DNA-encoded chemical library

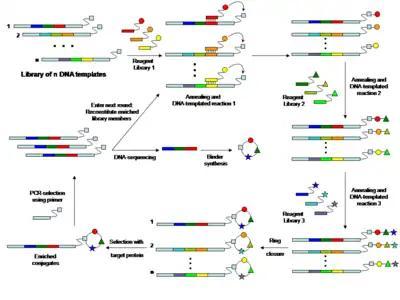
Fig. 2 DNA-encoded library by ‘DNA-templated synthesis’A library of oligonucleotides (i.e. 64 different oligonucleotides) containing three coding regions was hybridized to a library of reagent compound-oligonucleotide conjugates (i.e. 4 reagent oligonucleotide conjugates), able of pairing with the initial coding domain of the template oligonucleotide. After transferring of the compounds on the corresponding oligonucleotide template, the synthesis cycle was repeated the desired number of times with further sets of carrier compound-oligonucleotide conjugates (i.e. two rounds with four carrier compound-oligonucleotide conjugates per round). Subsequently, functional selection was performed and the sequence of the binding template amplified by PCR. Thus, DNA-sequencing allowed the identification of the binding molecule.

In 2001 David Liu and co-workers showed that complementary DNA oligonucleotides can be used to assist certain synthetic reactions, which do not efficiently take place in solution at low concentration. A DNA-heteroduplex was used to accelerate the reaction between chemical moieties displayed at the extremities of the two DNA strands. Furthermore, the "proximity effect", which accelerates bimolecular reaction, was shown to be distance-independent (at least within a distance of 30 nucleotides). In a sequence-programmed fashion oligonucleotides carrying one chemical reactant group were hybridized to complementary oligonucleotide derivatives carrying a different reactive chemical group. The proximity conferred by the DNA hybridization drastically increases the effective molarity of the reaction reagents attached to the oligonucleotides, enabling the desired reaction to occur even in an aqueous environment at concentrations which are several orders of magnitude lower than those needed for the corresponding conventional organic reaction not DNA-templated. Using a DNA-templated set-up and sequence-programmed synthesis Liu and co-workers generated a 64-member compound DNA encoded library of macrocycles.